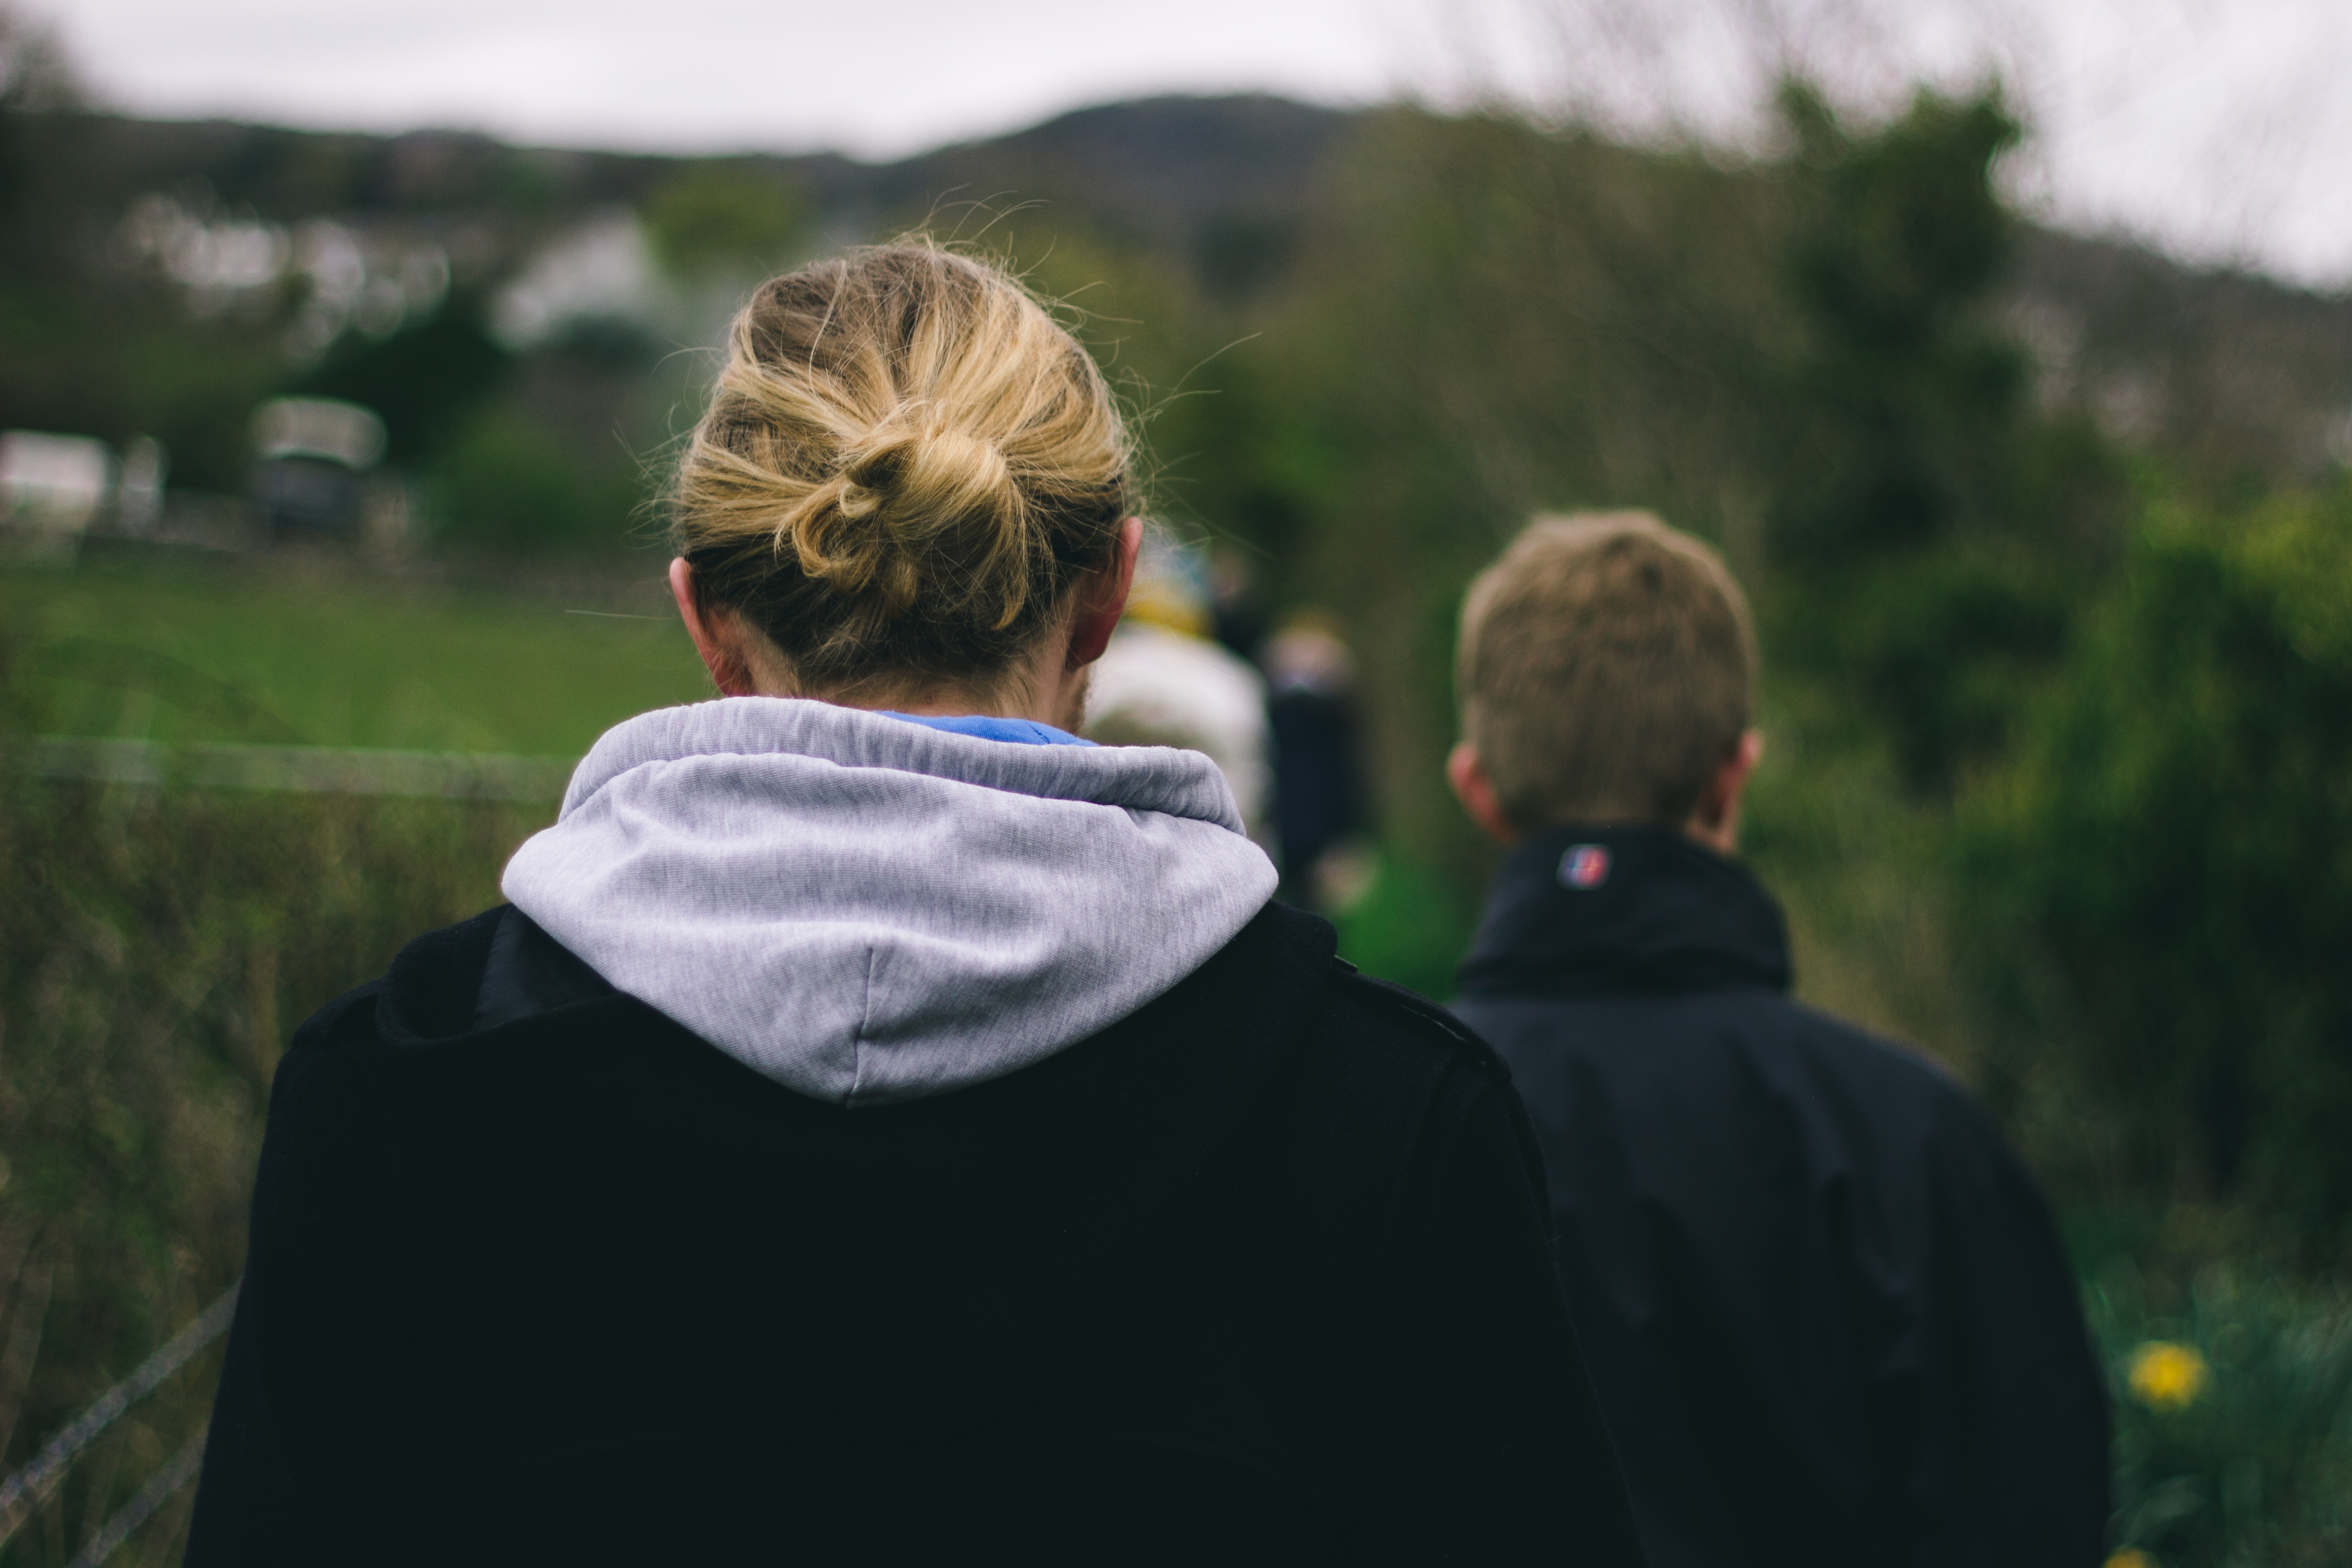
man, outdoor, person, people, hair, walk, green